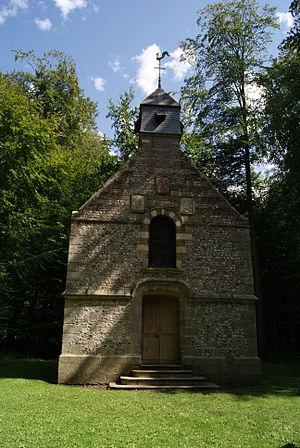
Chapelle du Château de Miromesnil à Saint-Aubin-sur-Scie (76) This building is classé au titre des Monuments Historiques. It is indexed in the Base Mérimée, a database of architectural heritage maintained by the French Ministry of Culture,
Le château de Miromesnil est une demeure historique située sur la commune de Tourville-sur-Arques, en Seine-Maritime.